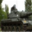
Label: tank